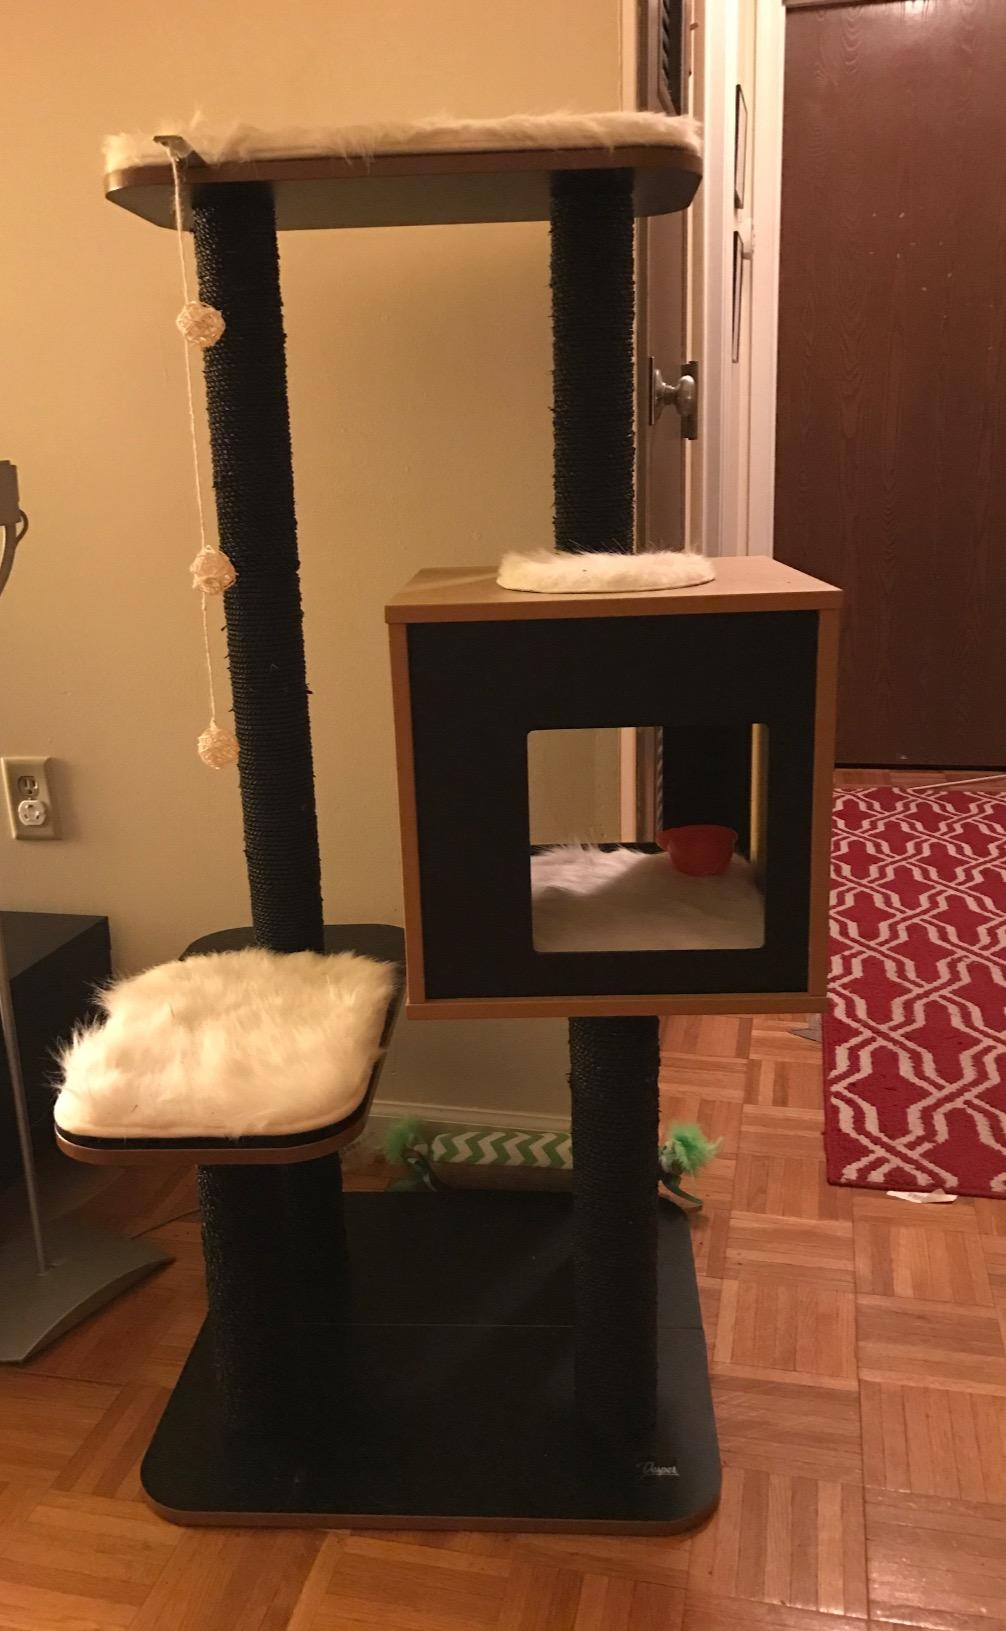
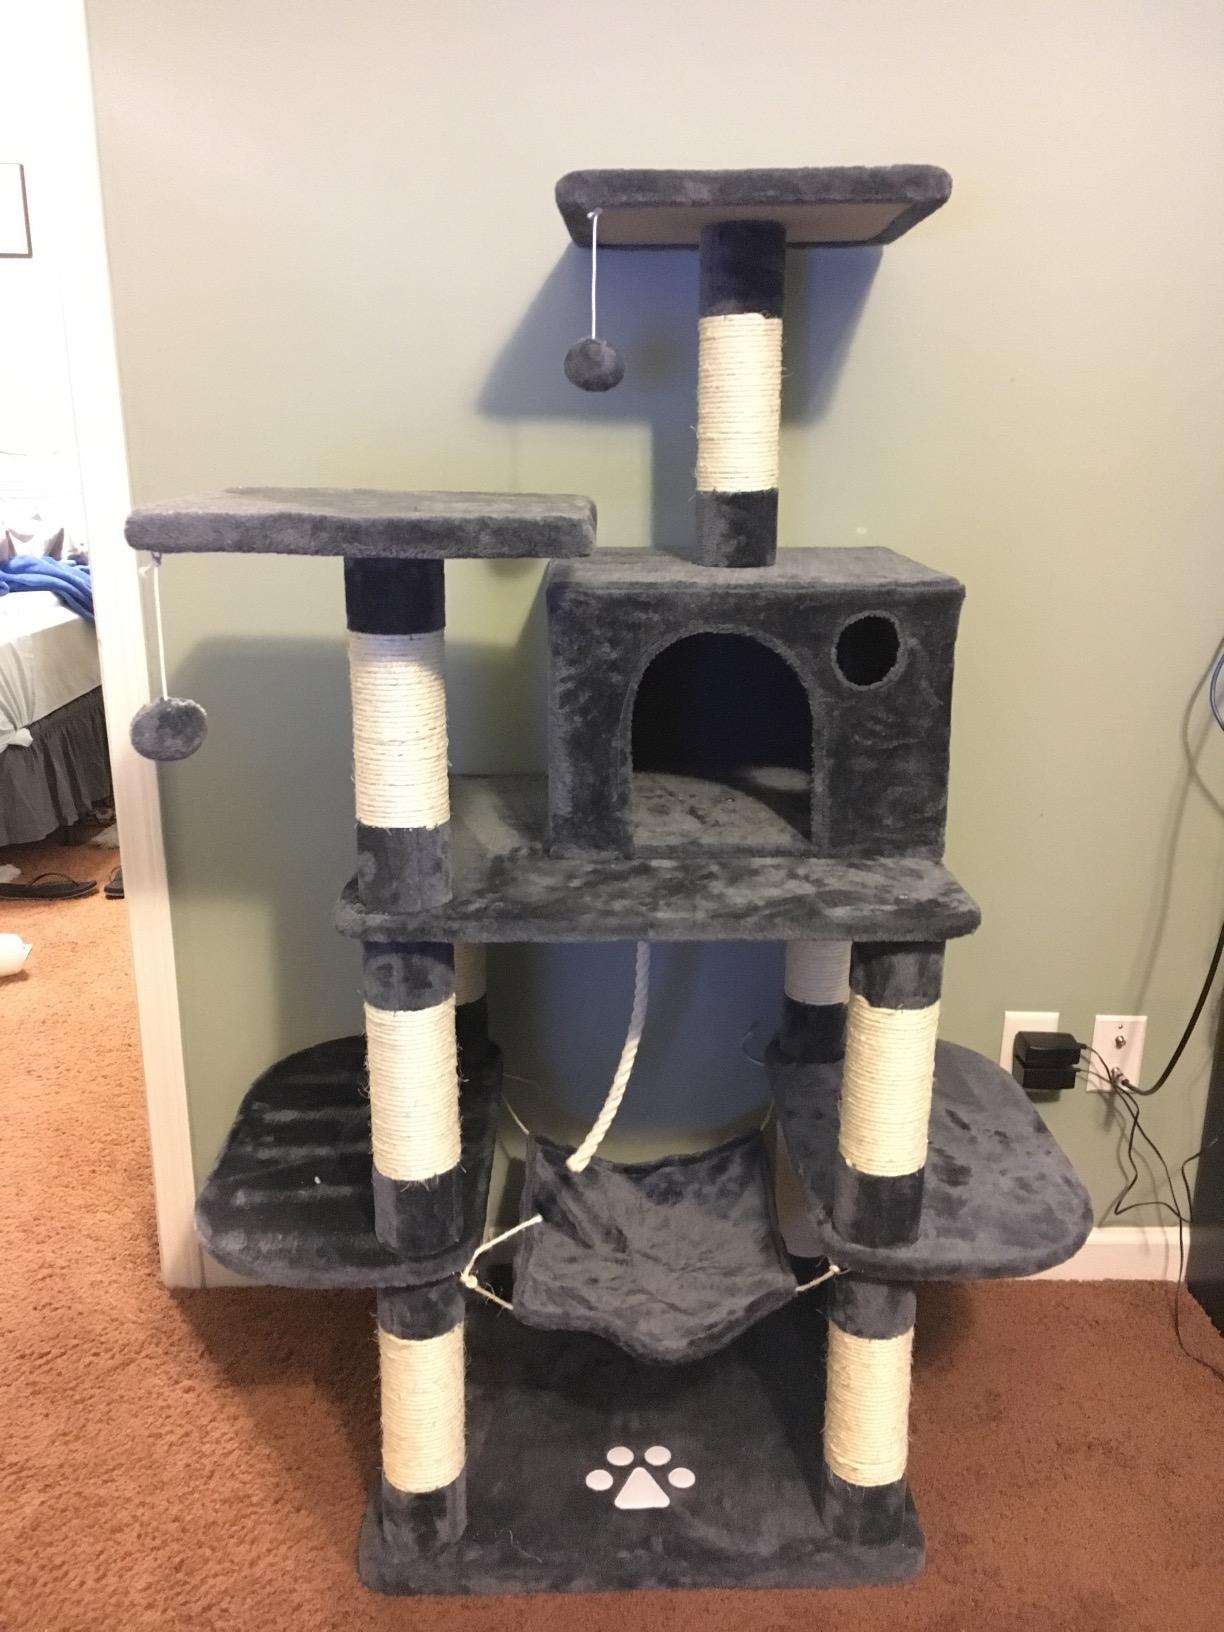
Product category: items_cat tree
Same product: no